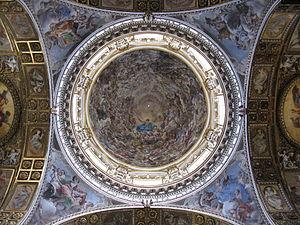
Santi Apostoli est une église de style baroque située à Naples.